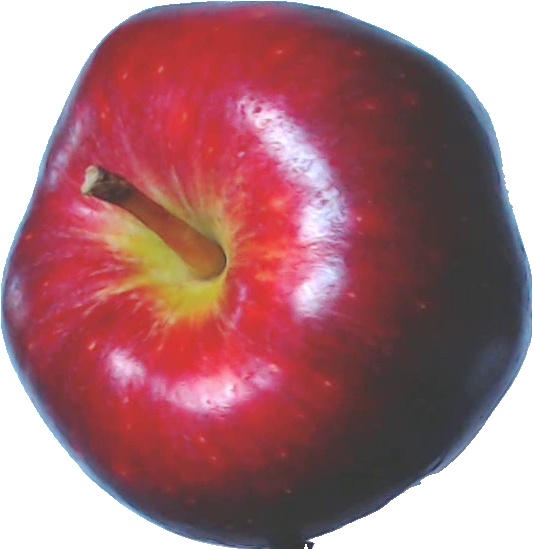
Label: apple_red_delicios_1